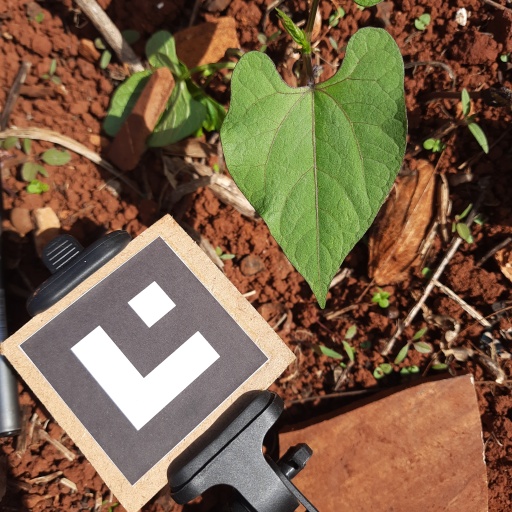
Observations: flat surface, no eating holes, under sunlight